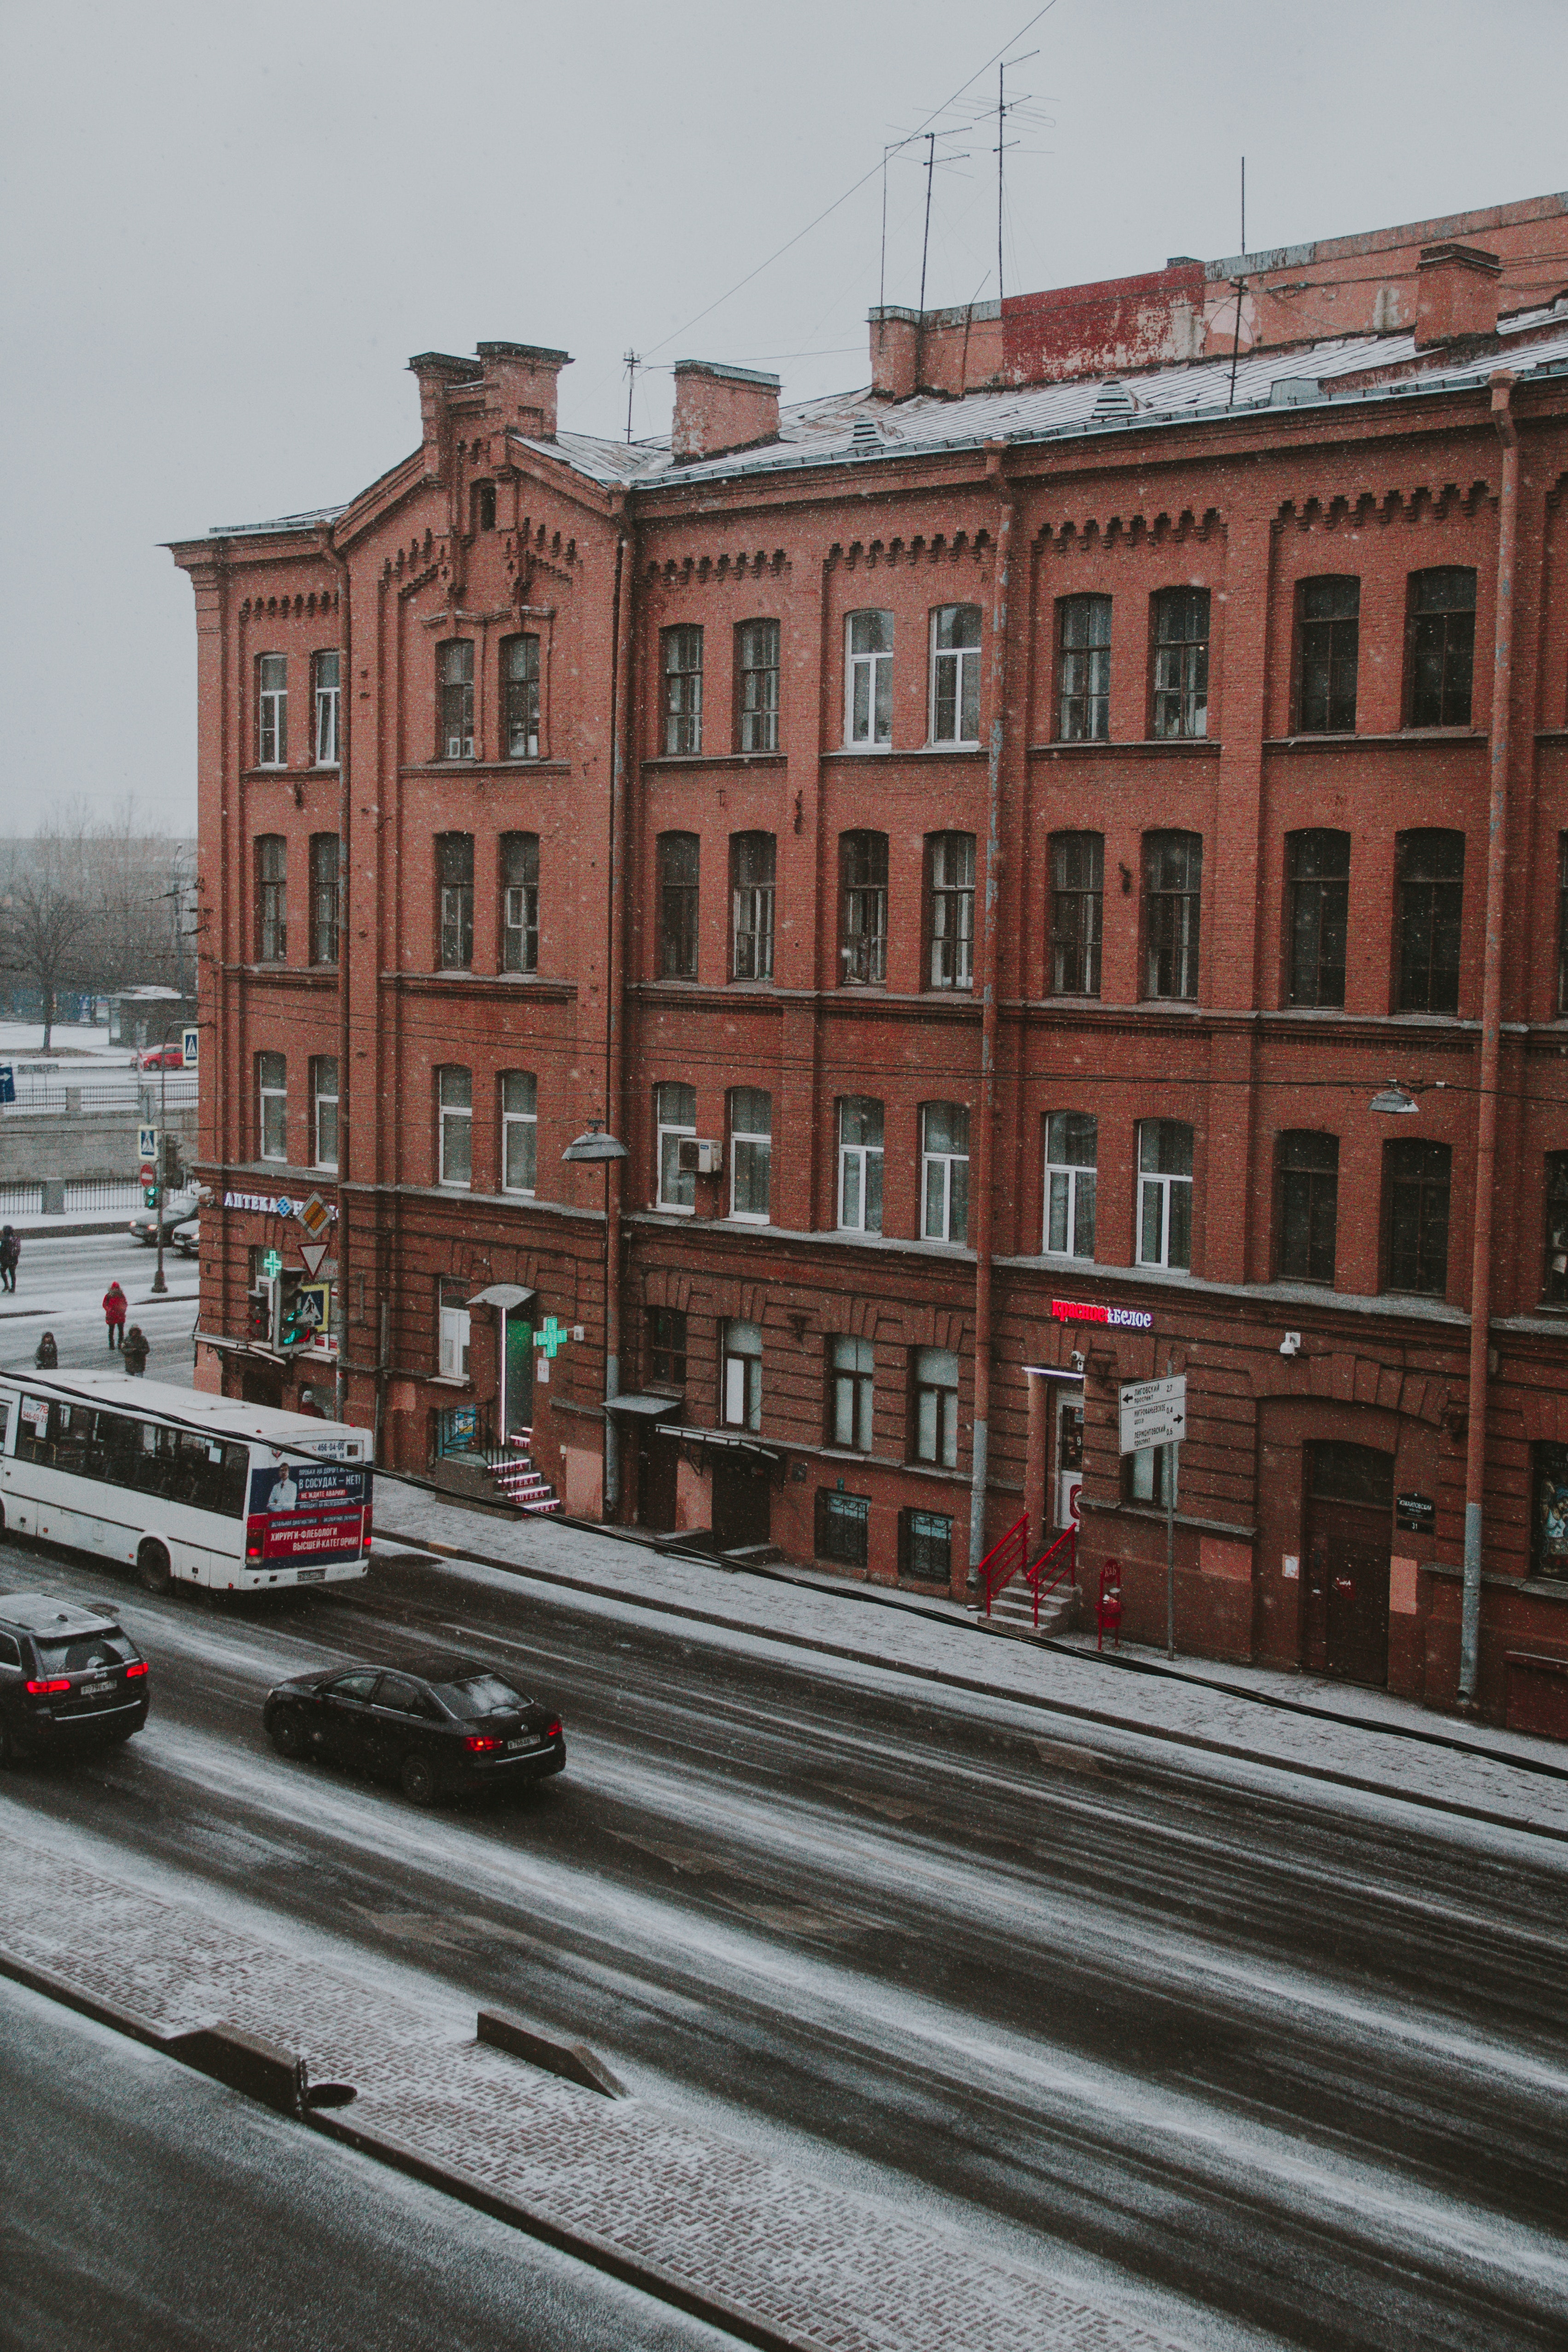
building, urban area, architecture, landmark, town, neighbourhood, human settlement, city, transport, winter, snow, facade, house, street, residential area, metropolitan area, apartment, infrastructure, window, metropolis, road, mixed use, roof, downtown, thoroughfare, home, brick